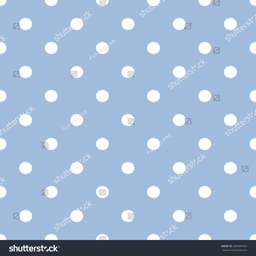
seamless pattern in the style of polka dot .